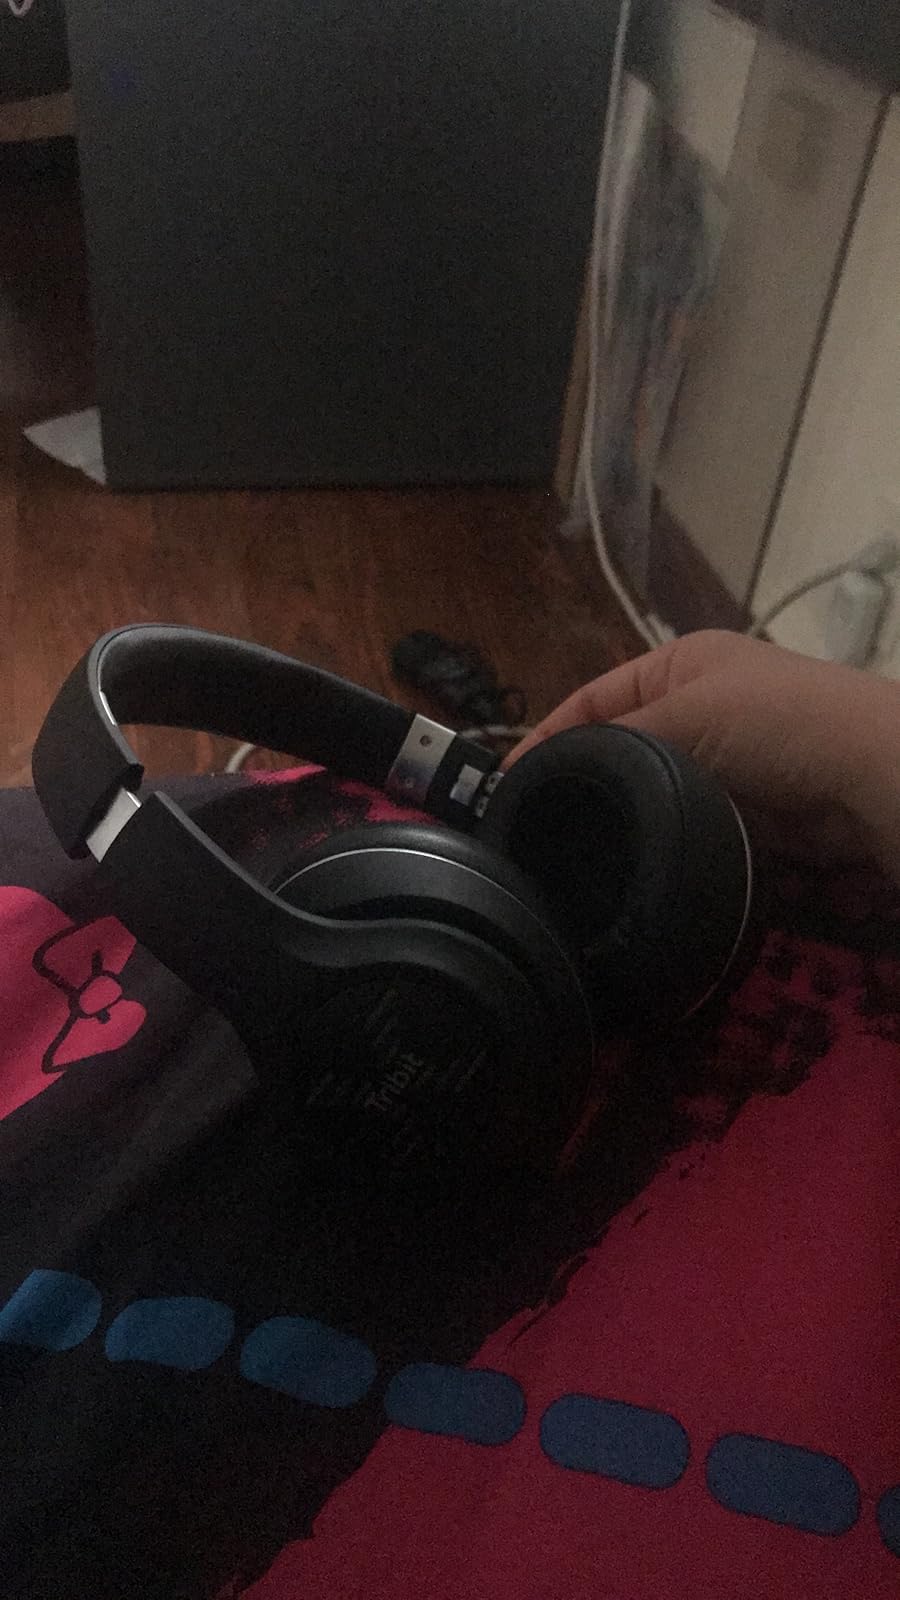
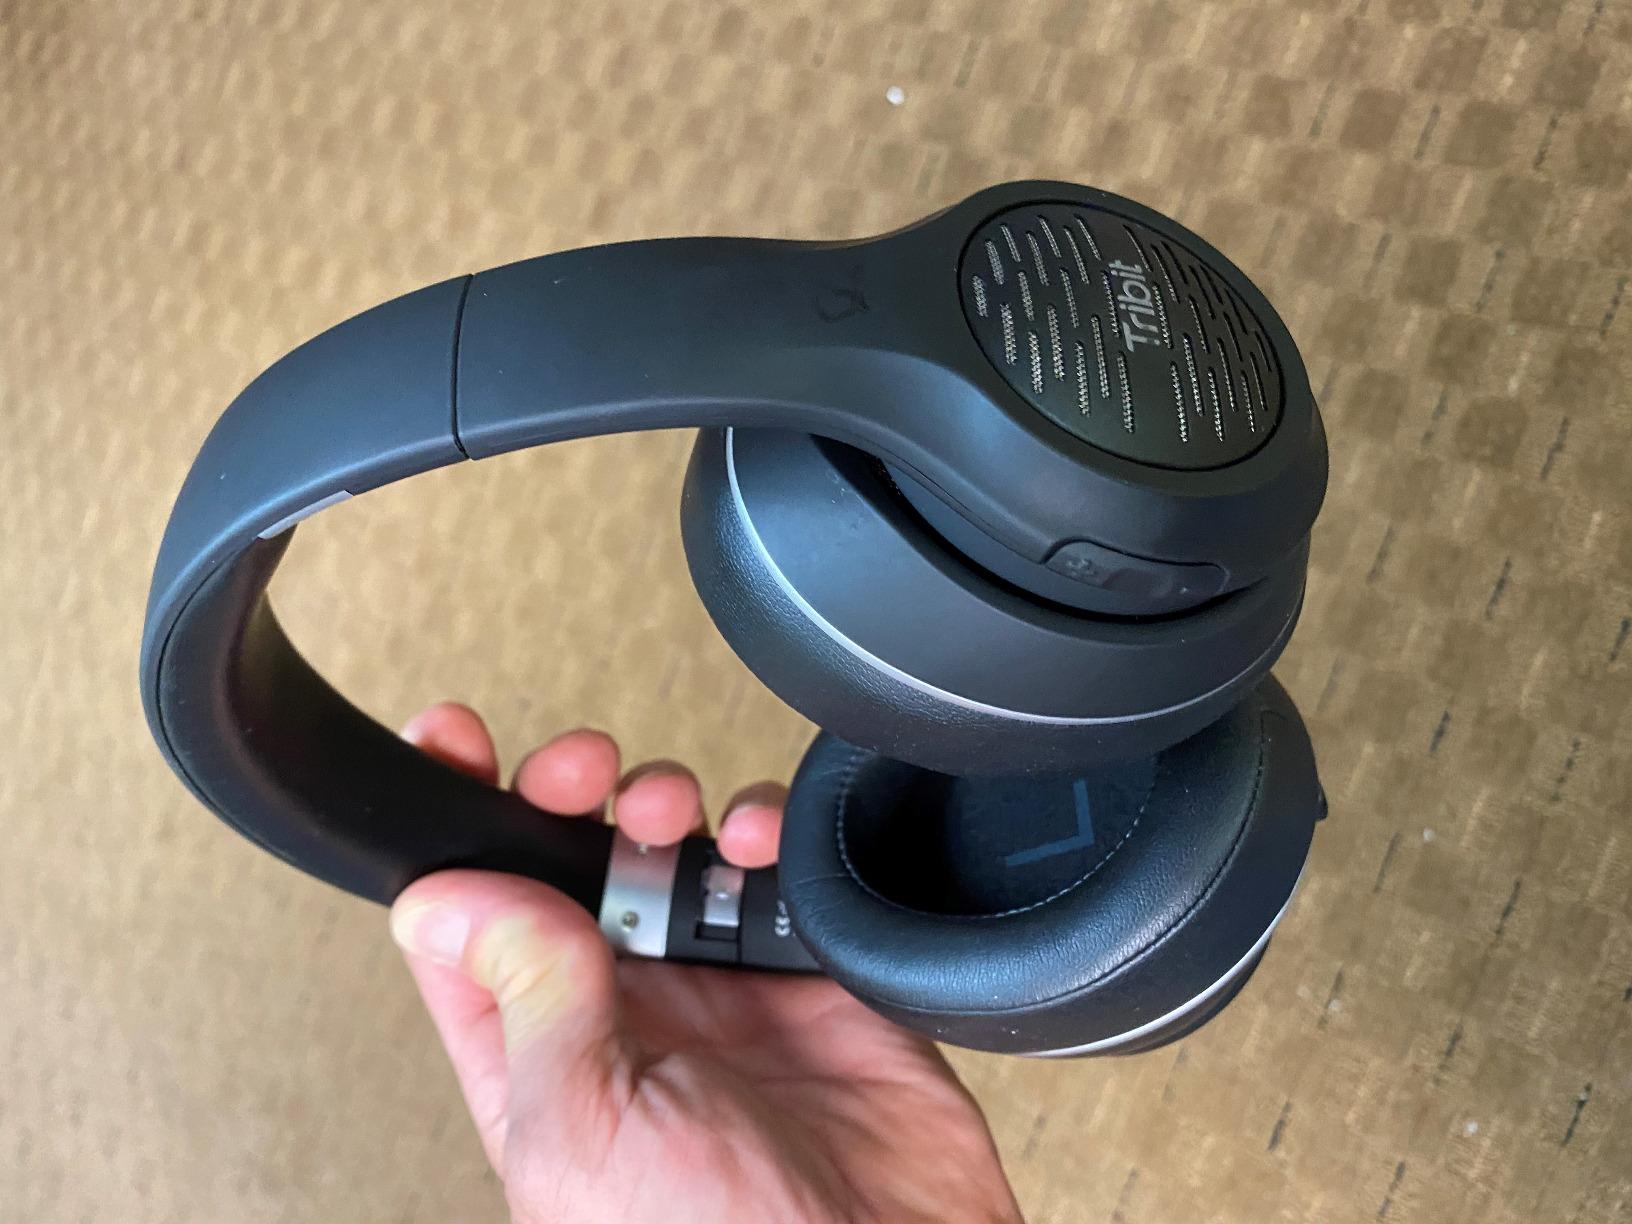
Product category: headphones
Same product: yes